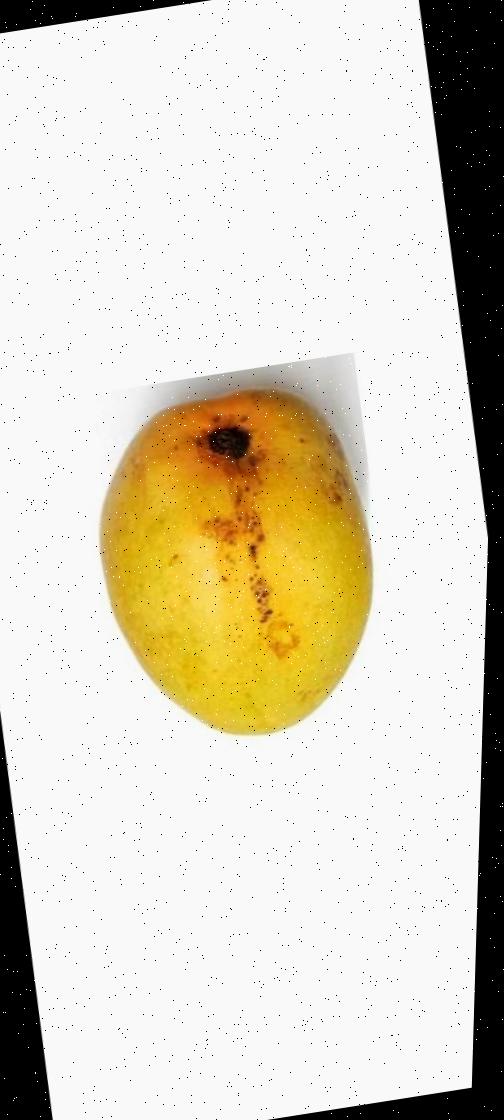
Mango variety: Bari-11